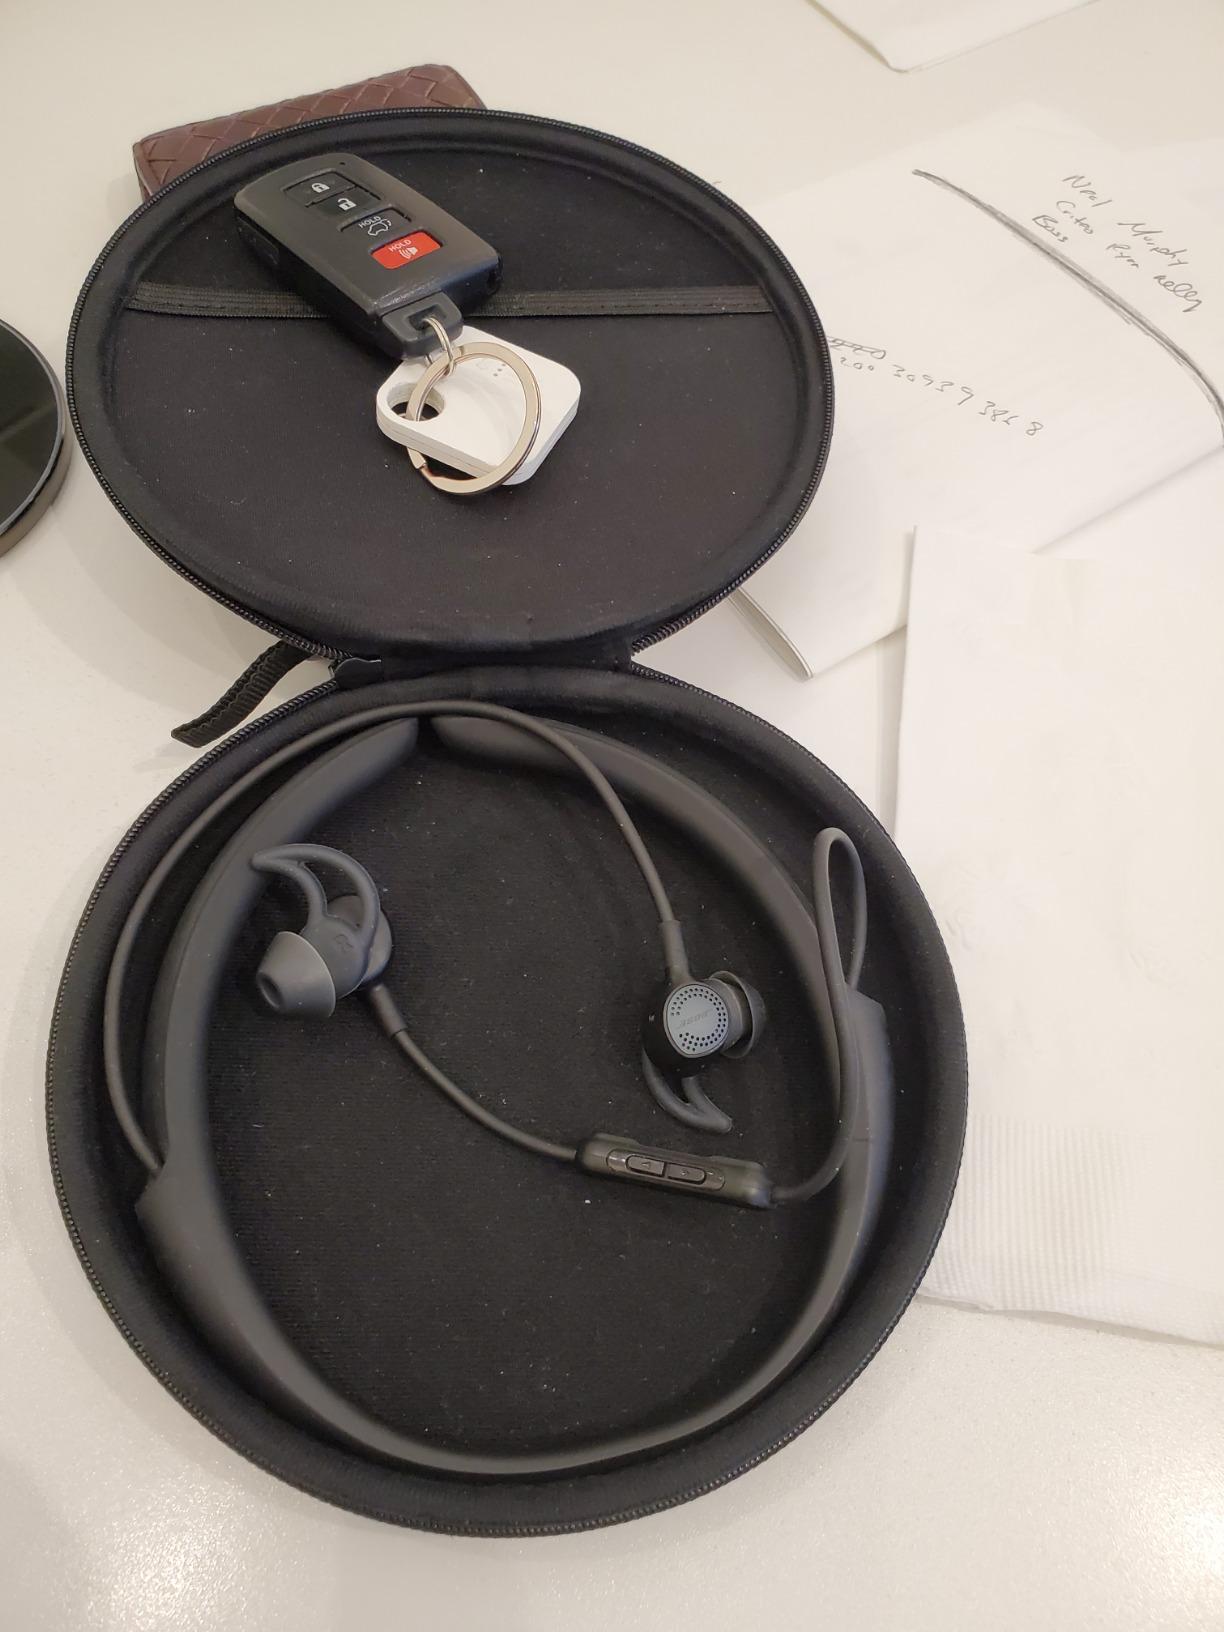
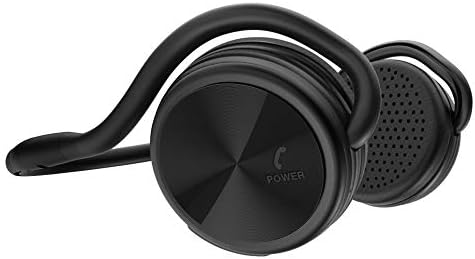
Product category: headphones
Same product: no